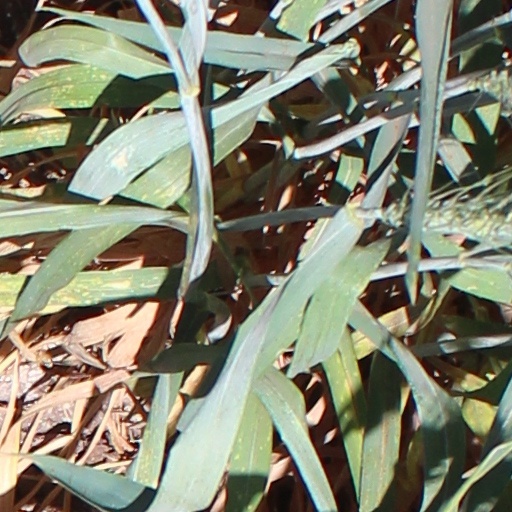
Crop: wheat